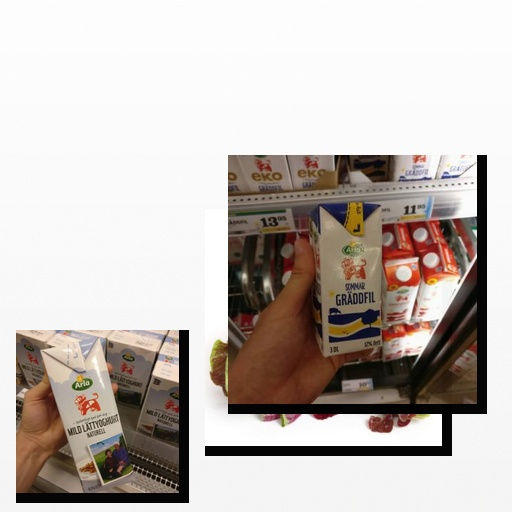
Food items: natural_low_fat_yogurt, amaranth, sour_cream